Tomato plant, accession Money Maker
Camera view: vertical (180 deg); turntable rotation: 90 degrees
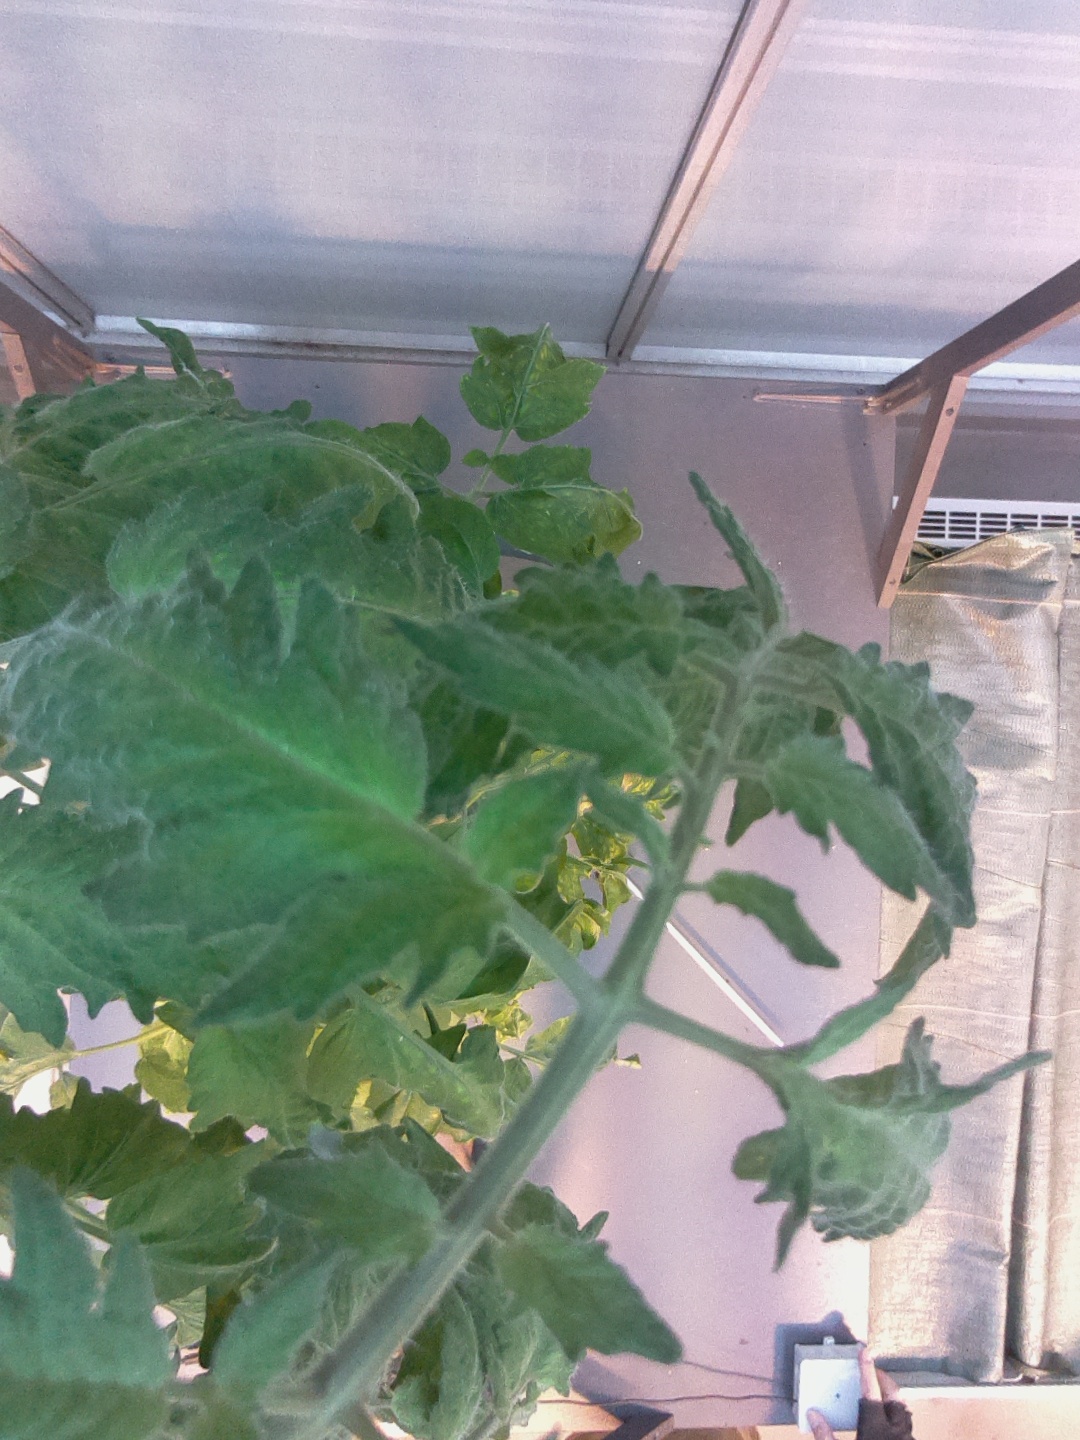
BBCH growth stage 70: Fruits at the main stem or branches visibles